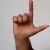
The image shows a hand gesture representing the letter 'L' in Indian Sign Language.